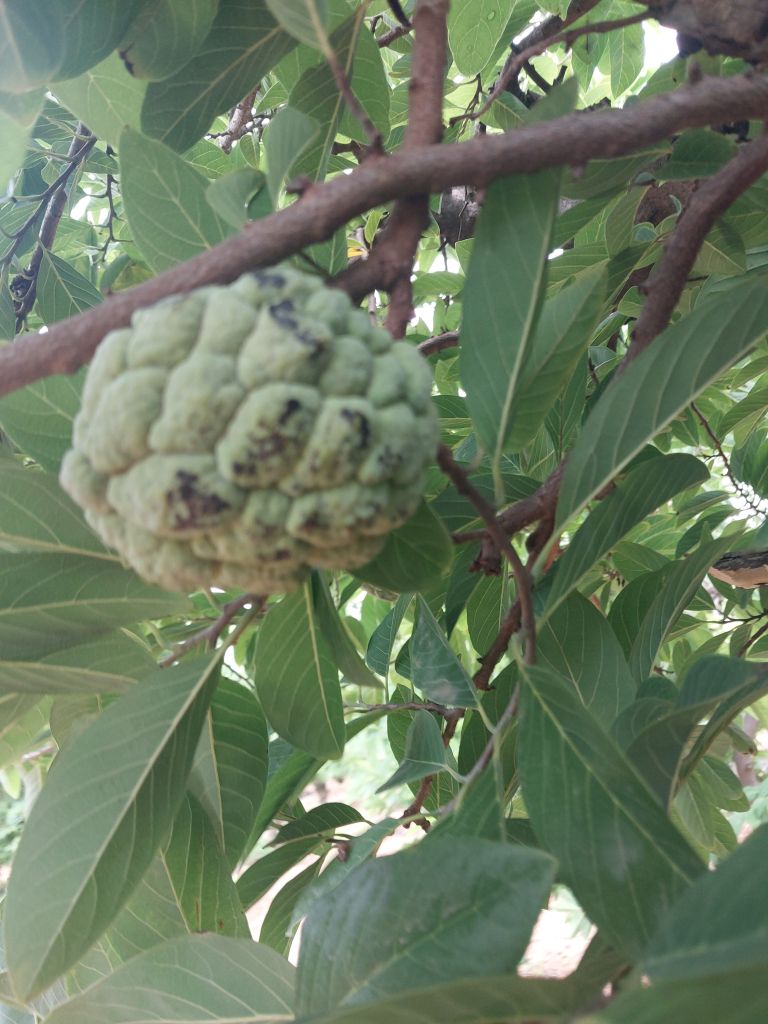
Disease label: Blank Canker